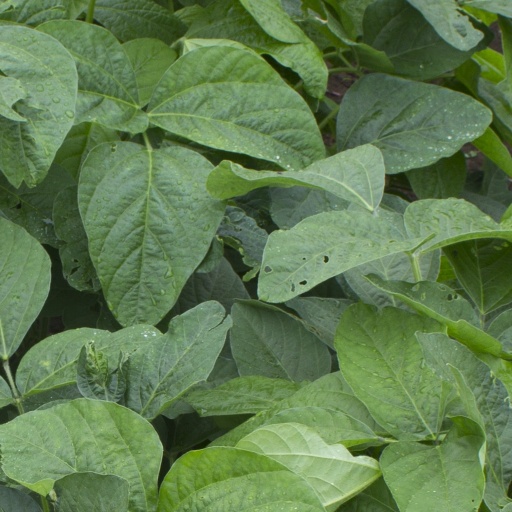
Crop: soybean